Alan Turing

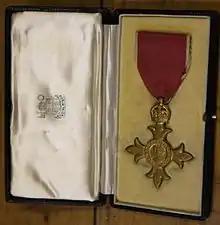
Turing's OBE currently held in Sherborne School archives

In 1948, Turing was appointed reader in the Mathematics Department at the University of Manchester. He lived at "Copper Folly", 43 Adlington Road, in Wilmslow. A year later, he became deputy director of the Computing Machine Laboratory, where he worked on software for one of the earliest stored-program computers—the Manchester Mark 1. Turing wrote the first version of the Programmer's Manual for this machine, and was recruited by Ferranti as a consultant in the development of their commercialised machine, the Ferranti Mark 1. He continued to be paid consultancy fees by Ferranti until his death. During this time, he continued to do more abstract work in mathematics, and in "Computing Machinery and Intelligence", Turing addressed the problem of artificial intelligence, and proposed an experiment that became known as the Turing test, an attempt to define a standard for a machine to be called "intelligent". The idea was that a computer could be said to "think" if a human interrogator could not tell it apart, through conversation, from a human being. In the paper, Turing suggested that rather than building a program to simulate the adult mind, it would be better to produce a simpler one to simulate a child's mind and then to subject it to a course of education. A reversed form of the Turing test is widely used on the Internet; the CAPTCHA test is intended to determine whether the user is a human or a computer.